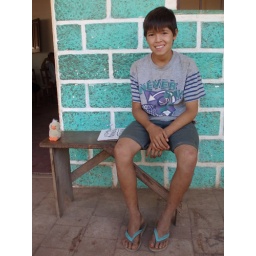
The little boy who helped Rachel work out the phone system to speak to her father on the only phone in the village.